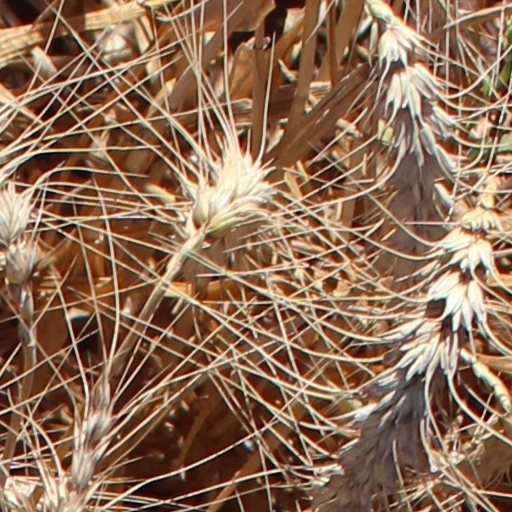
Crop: wheat